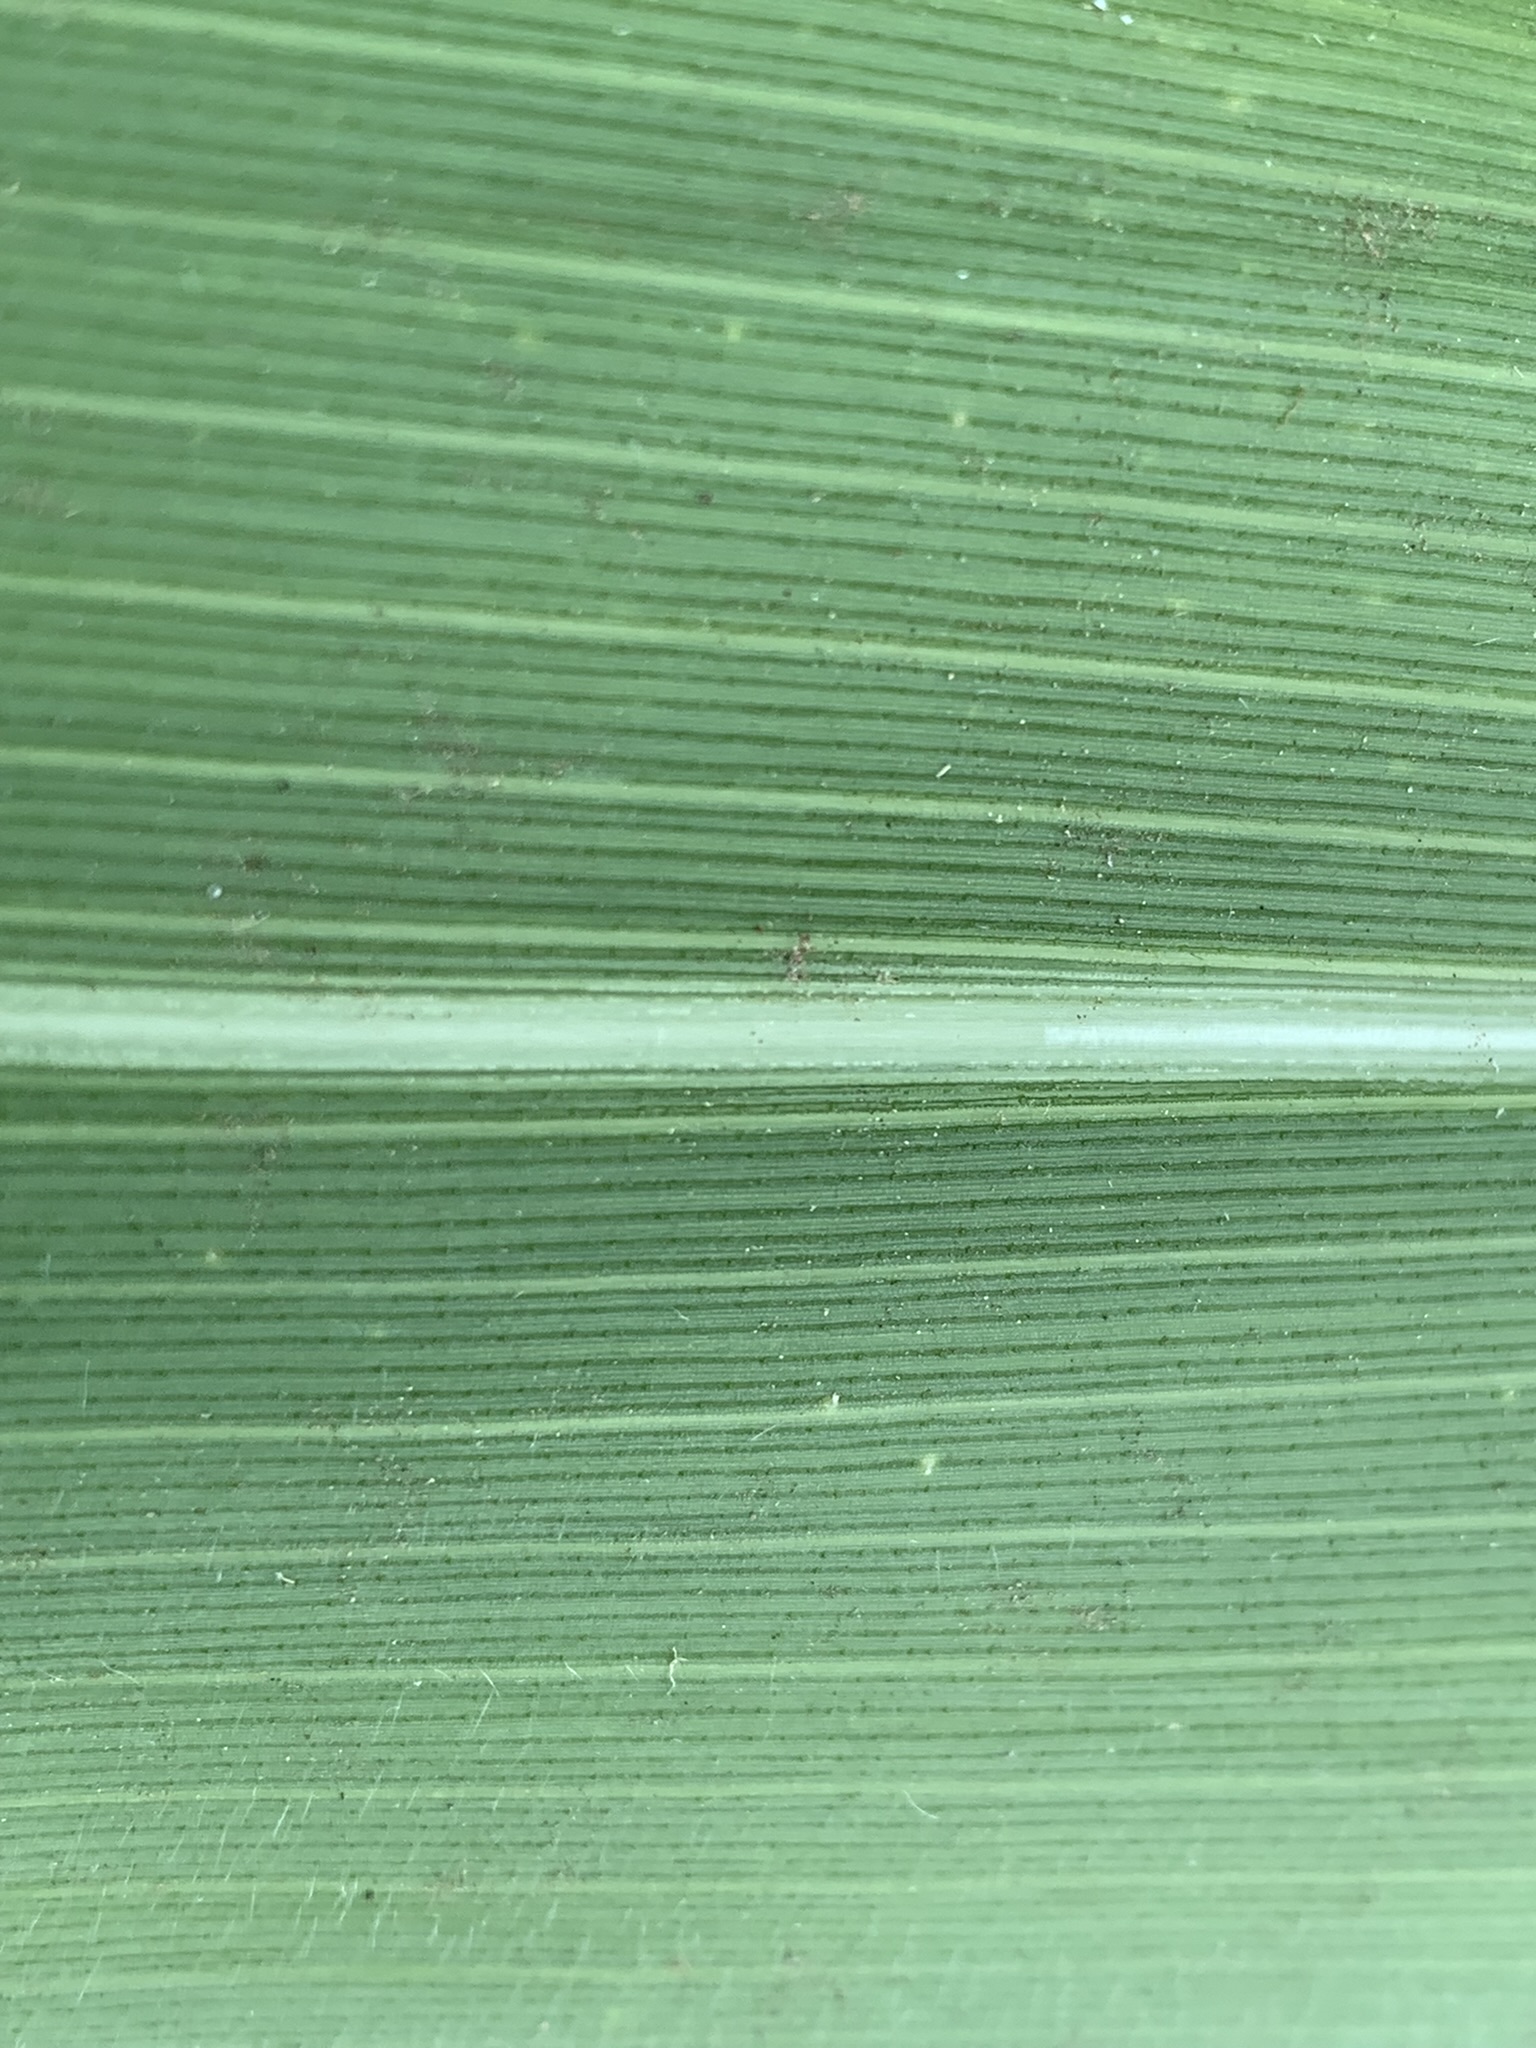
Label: Healthy